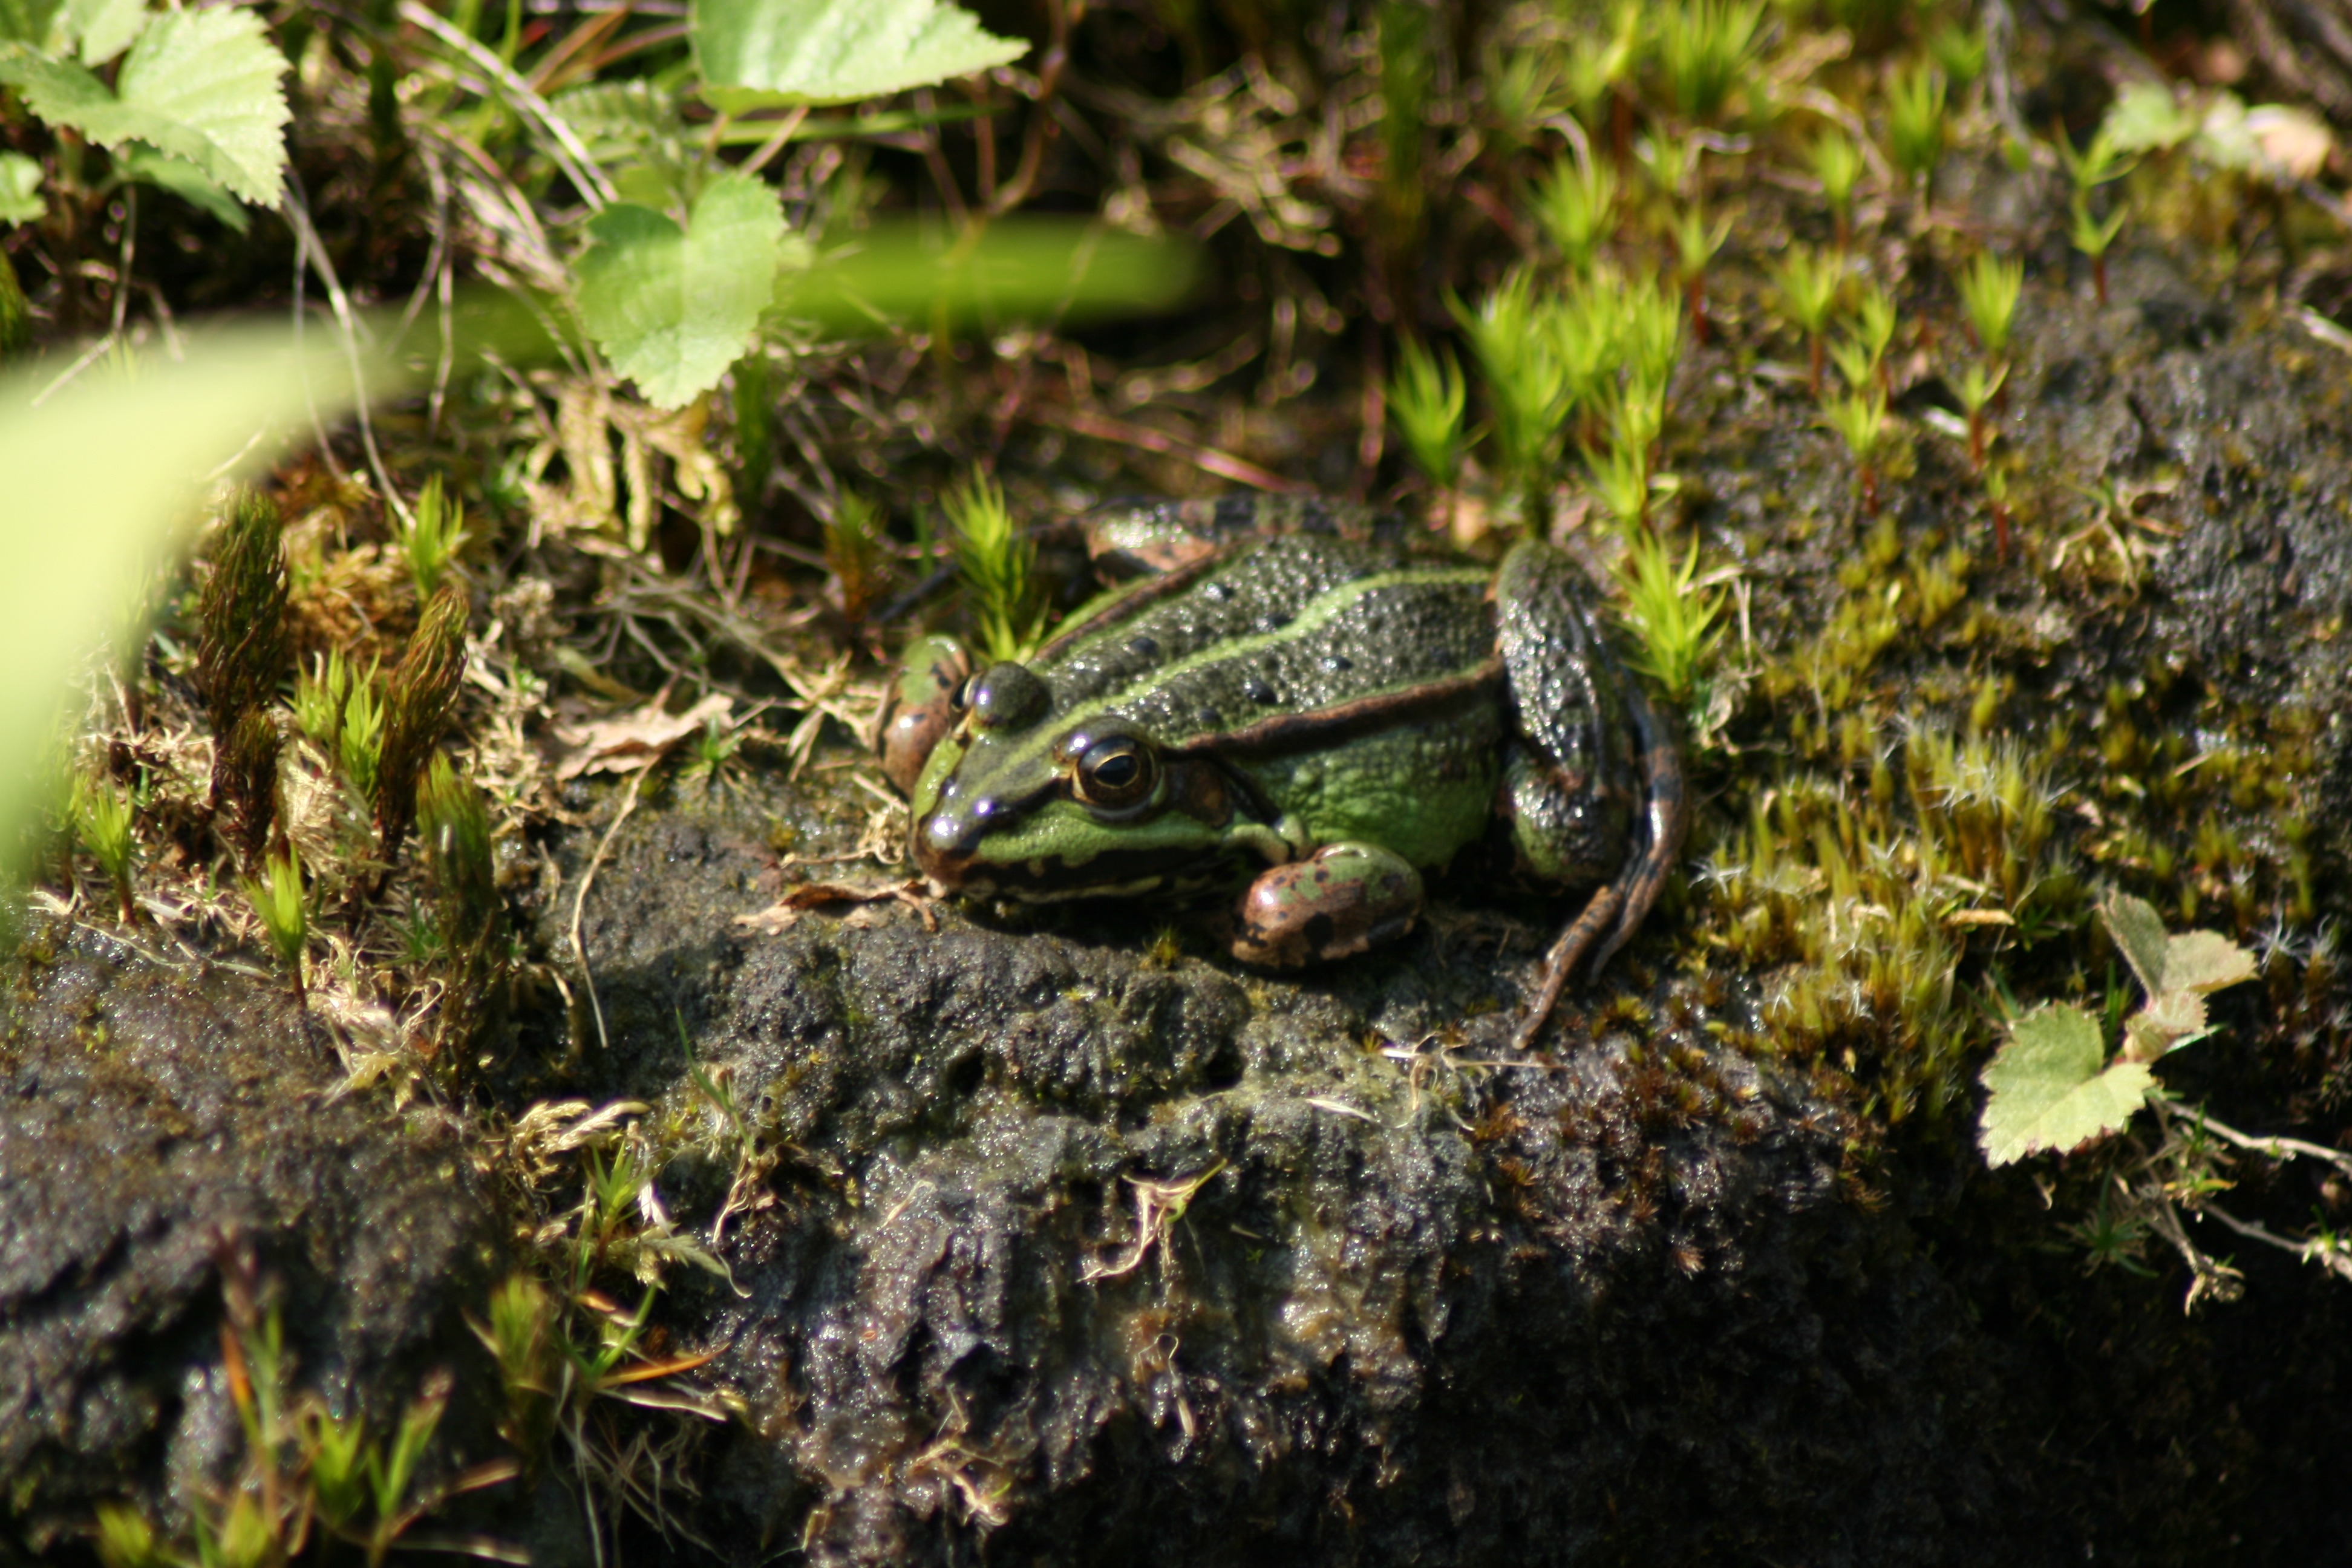
water, nature, pond, wildlife, jungle, frog, reptile, amphibian, garden, fauna, animals, rainforest, newt, salamander, salamandra, macro photography, lacerta, salamandridae, lacertidae